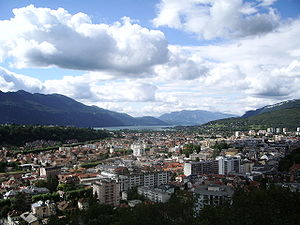
Aix-les-Bains
Udsigt over Aix-les-Bains
Aix-les-Bains er en by i departementet Savoie i det østlige Frankrig nær Bourget-søen. Byen, der har ca. 25 000 indbyggere, er et kendt kursted med varme kilder.